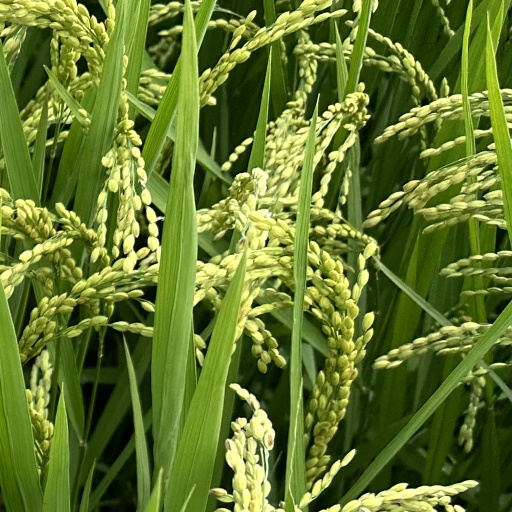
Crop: rice